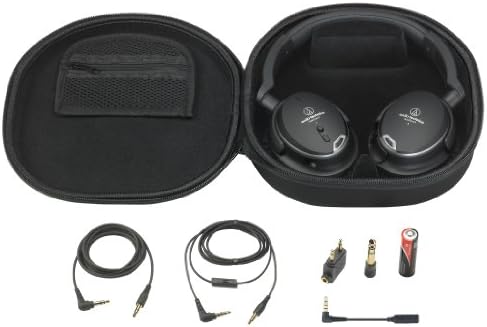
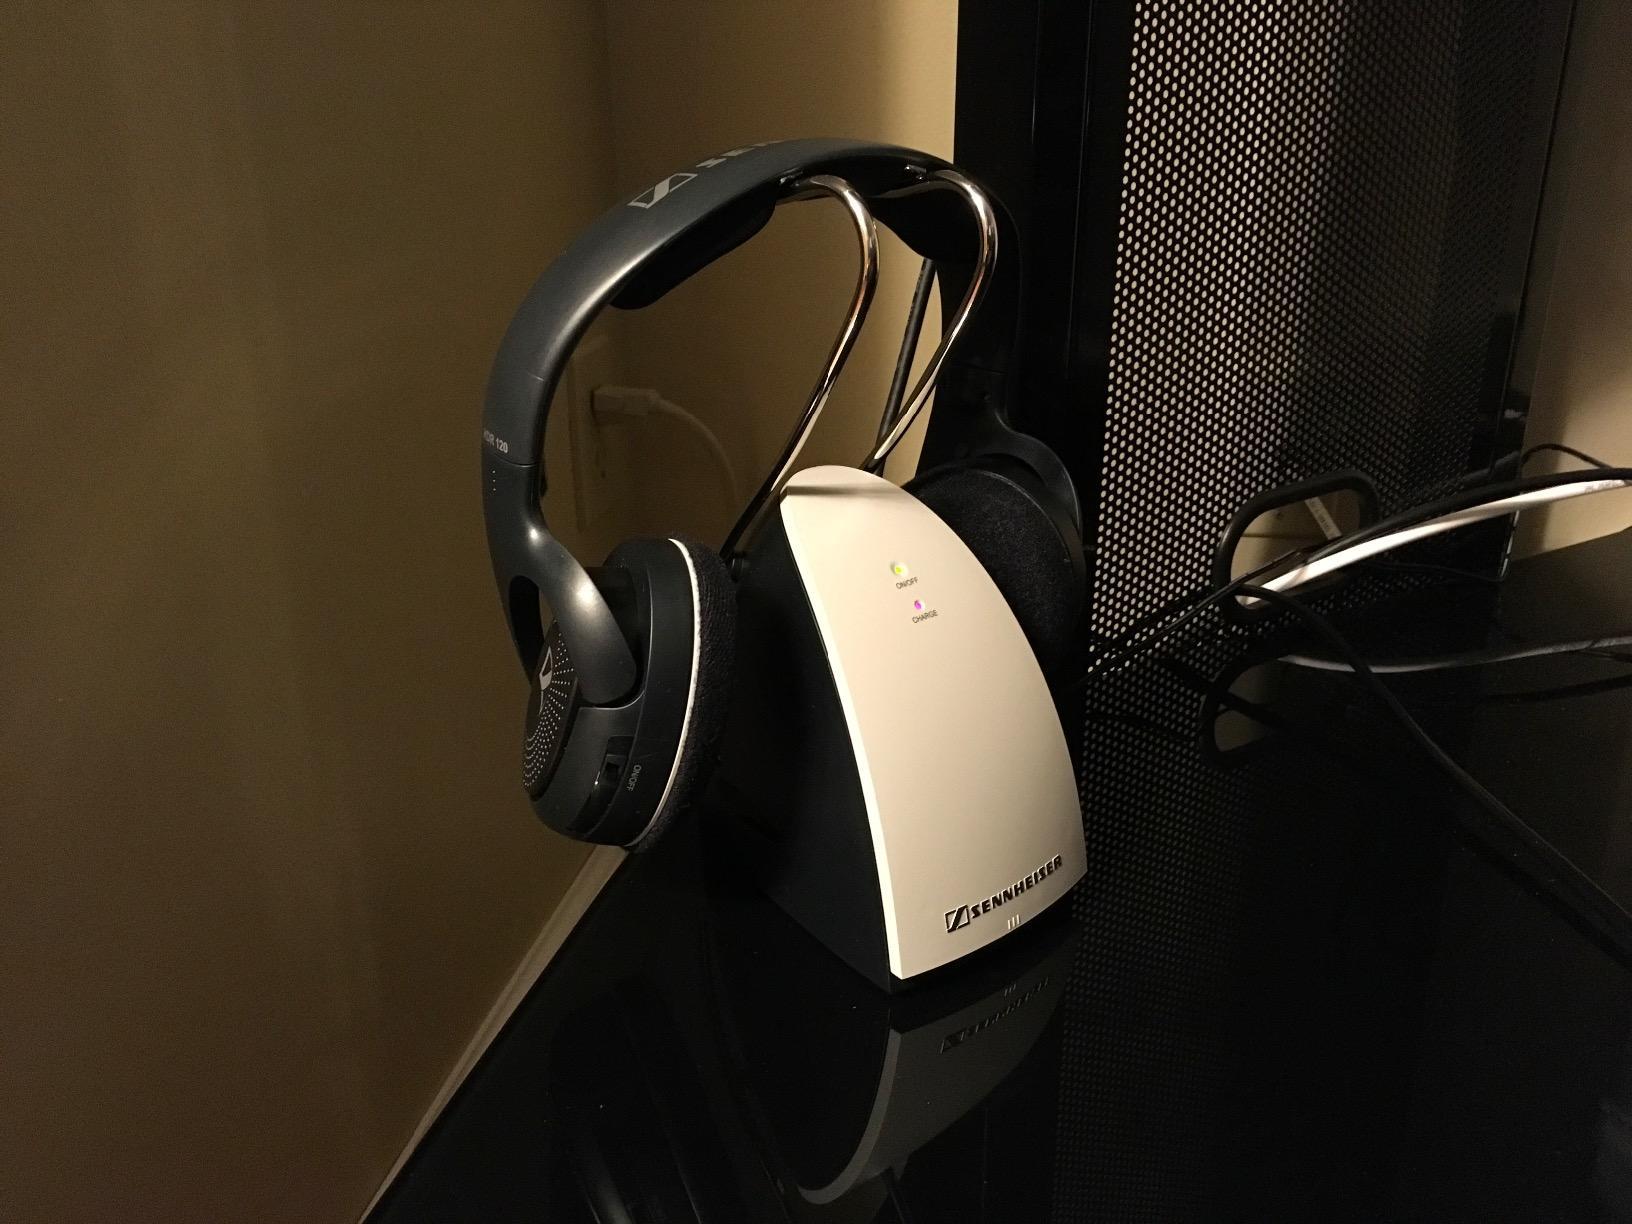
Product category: headphones
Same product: no